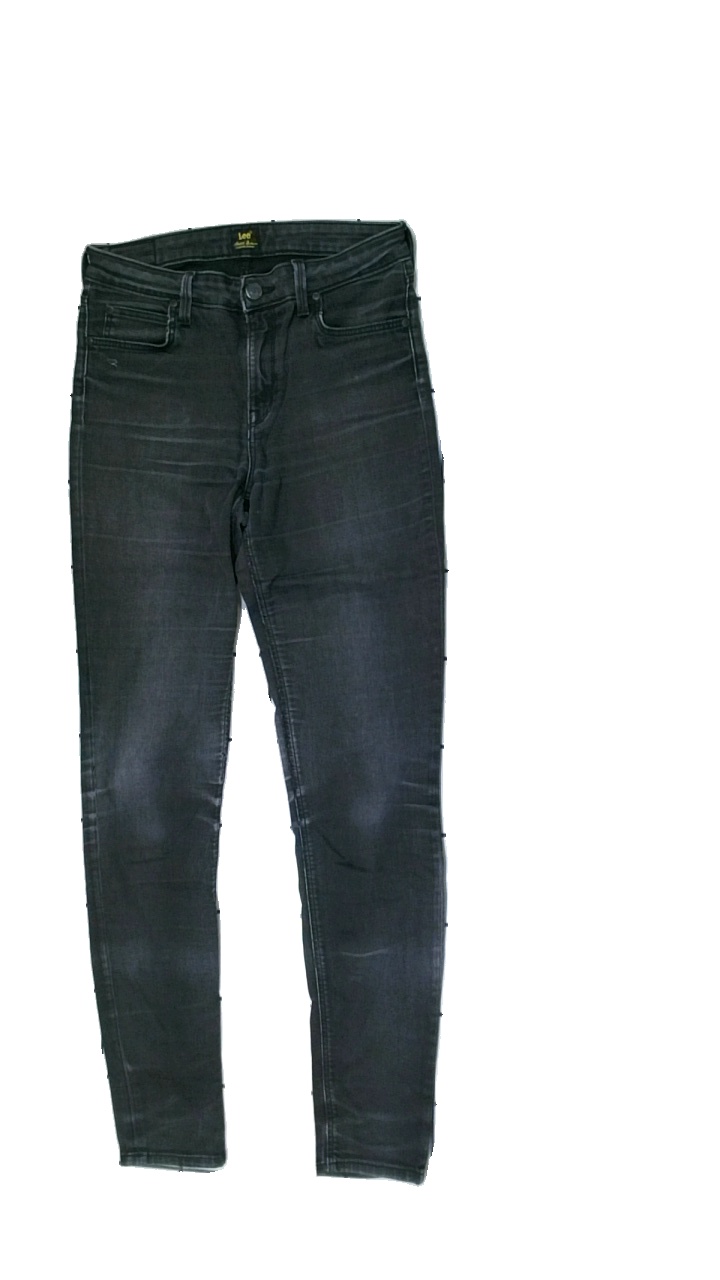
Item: Jeans (Ladies)
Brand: Lee
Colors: Black
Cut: Regular
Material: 61% cotton 25% polyester 12% viscose
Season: All
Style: Denim
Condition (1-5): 2
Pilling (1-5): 5
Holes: Major
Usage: Export
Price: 100-150